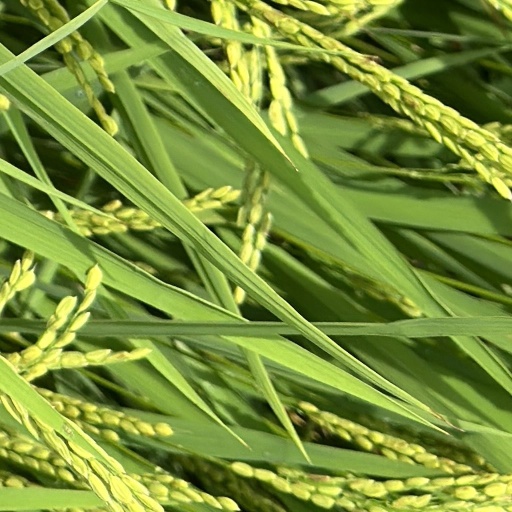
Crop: rice